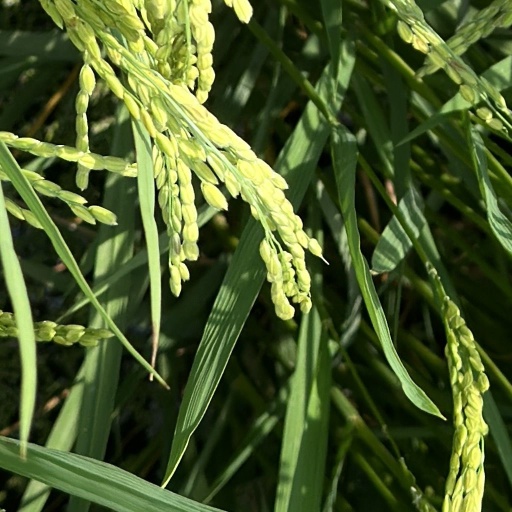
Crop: rice